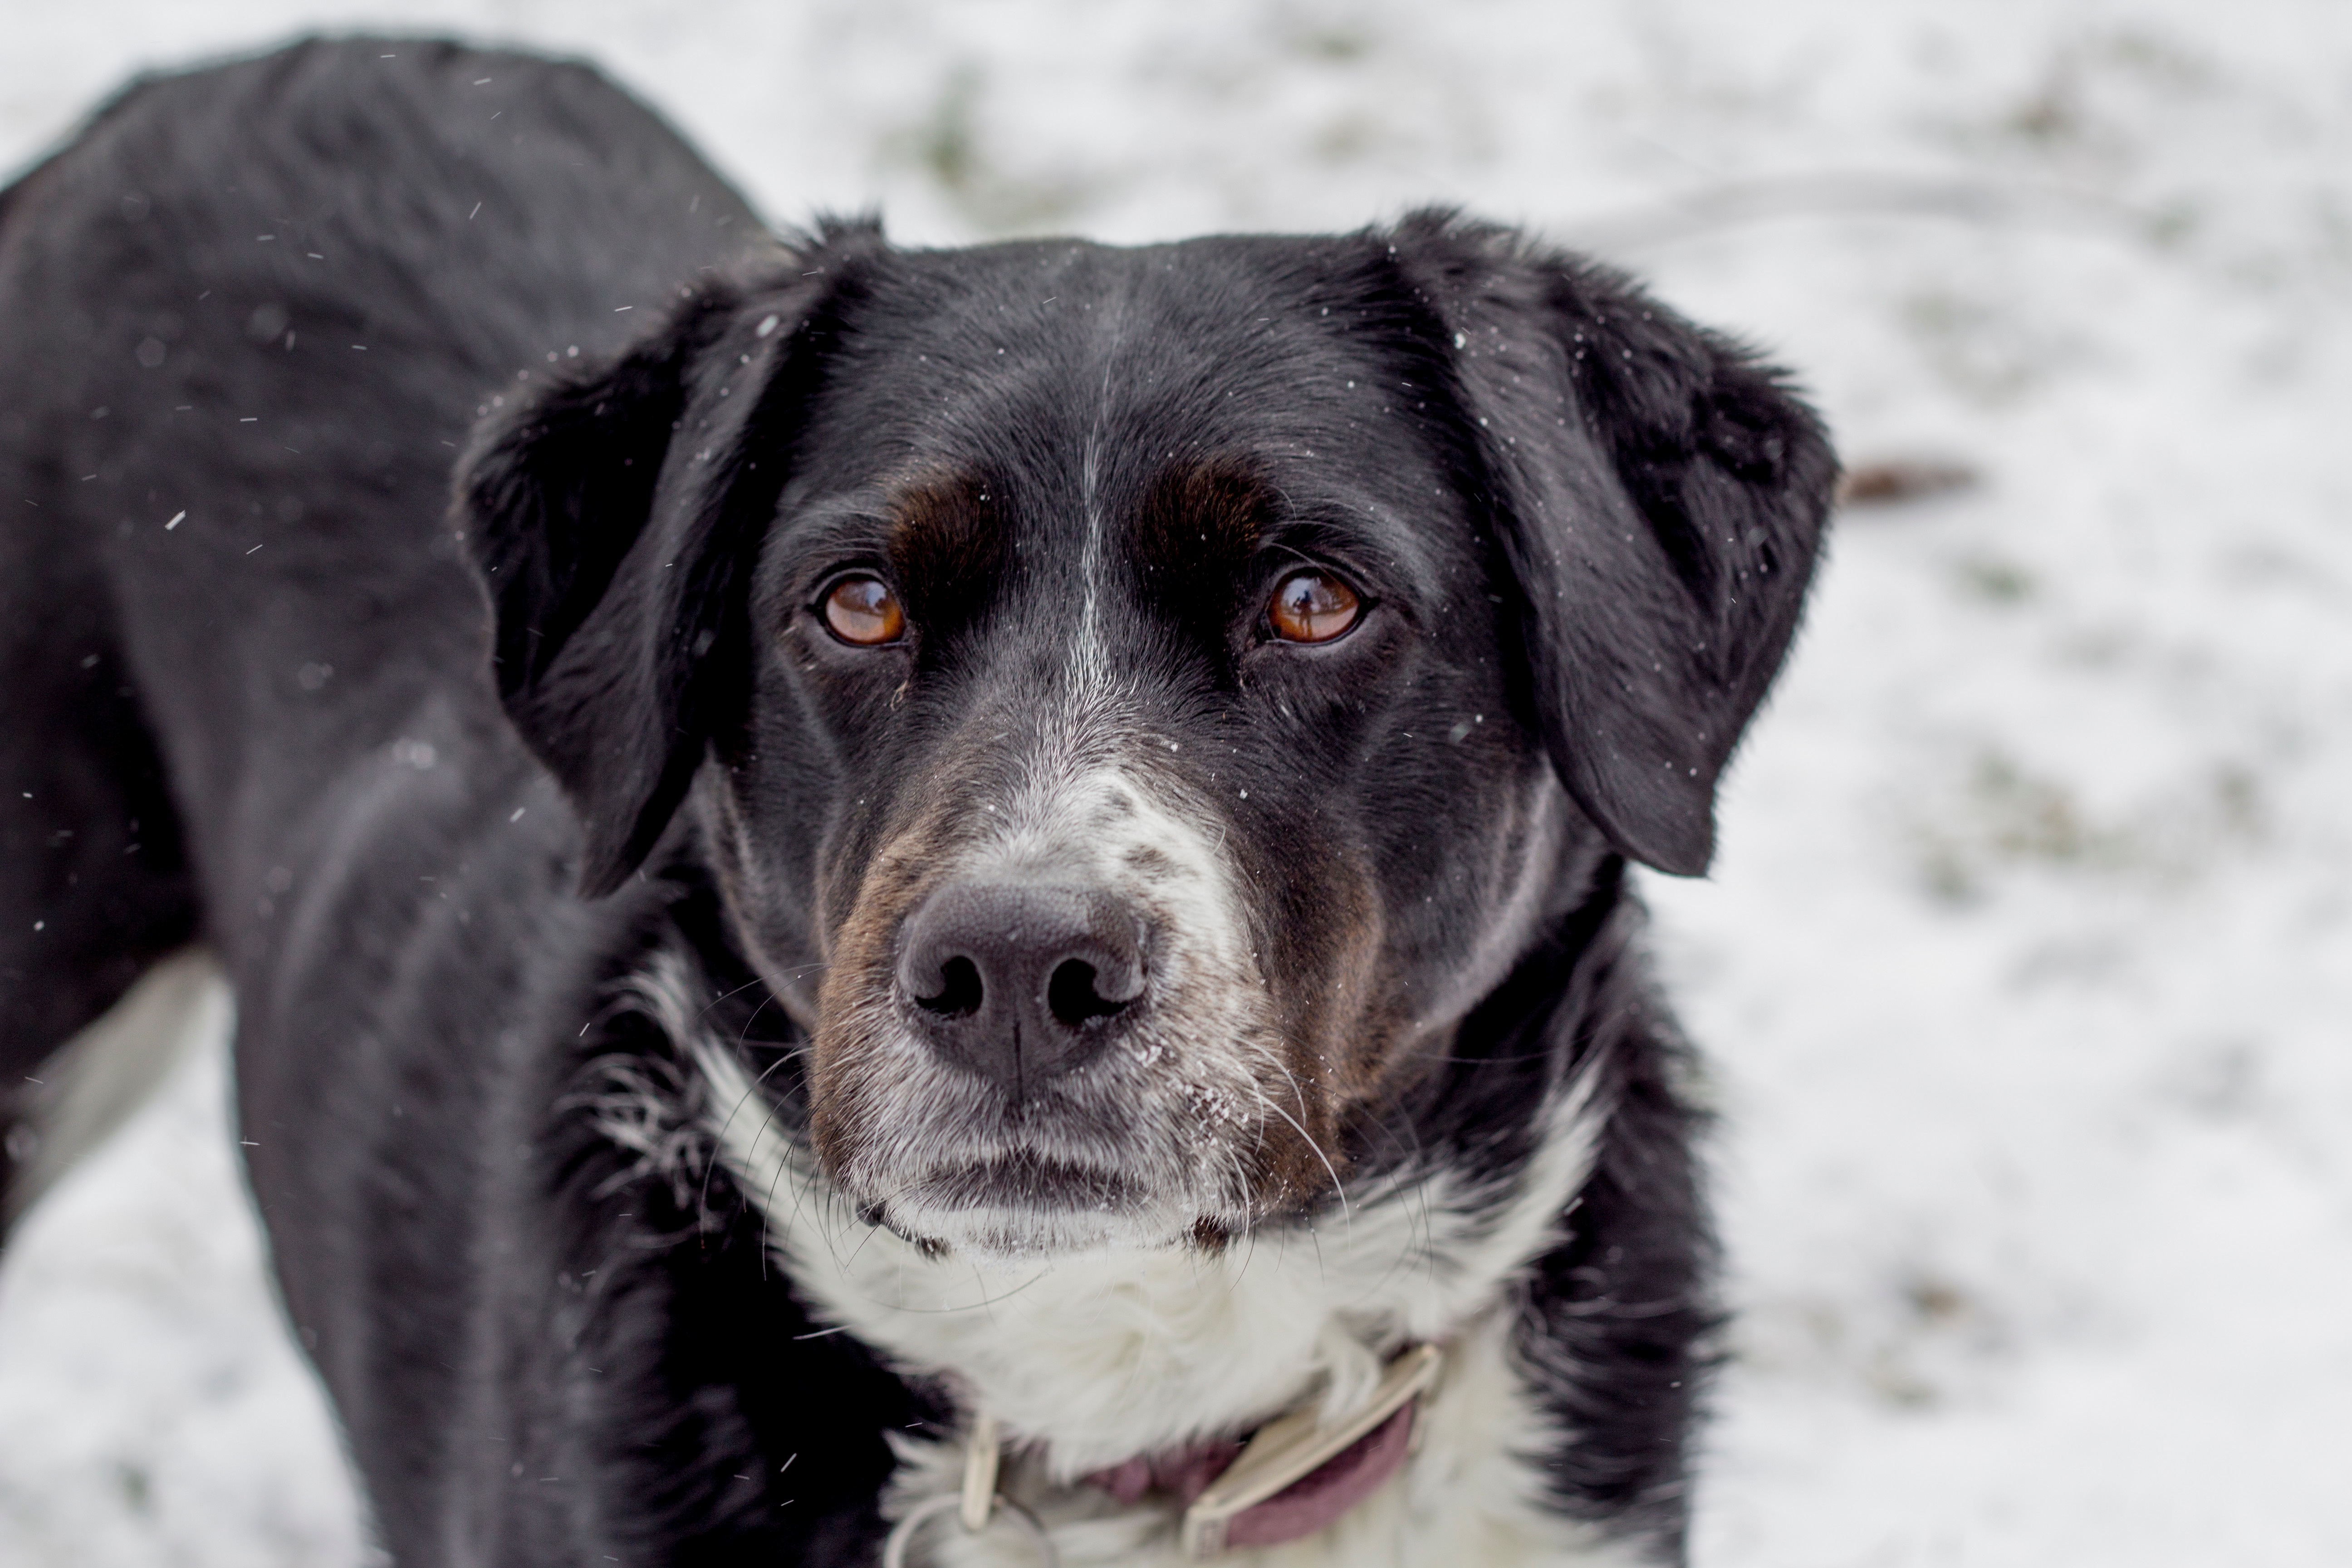
snow, puppy, dog, mammal, black, vertebrate, dog breed, dog like mammal